Half-time (music)

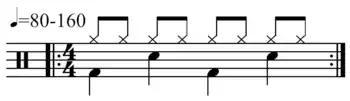
Rhythm pattern characteristic of much popular music including rock, quarter note (crotchet) or "regular" time: "bass drum on beats 1 and 3 and snare drum on beats 2 and 4 of the measure [bar]...add eighth notes [quavers] on the hi-hat".

Time signatures are defined by how they divide the measure. In "common" time, often considered , each level is divided in two. In a common-time rock drum pattern each measure (a whole note) is divided in two by the bass drum (half note), each half is divided in two by the snare drum (quarter note, collectively the bass and snare divide the measure into four), and each quarter note is divided in two by a ride pattern (eighth note). "Half"-time refers to halving this division (divide each measure into quarter notes with the ride pattern), while "double"-time refers to doubling this division (divide each measure into sixteenth notes with the ride pattern).